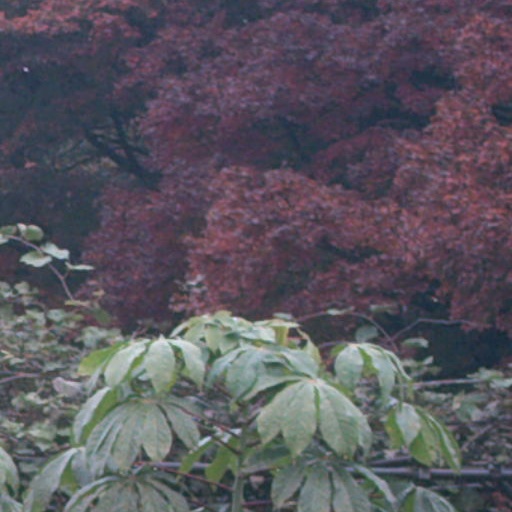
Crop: cassava